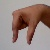
The image shows a hand gesture representing the letter 'Q' in Indian Sign Language.